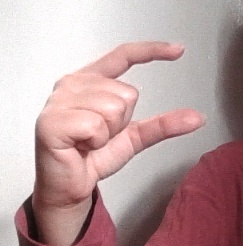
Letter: dal